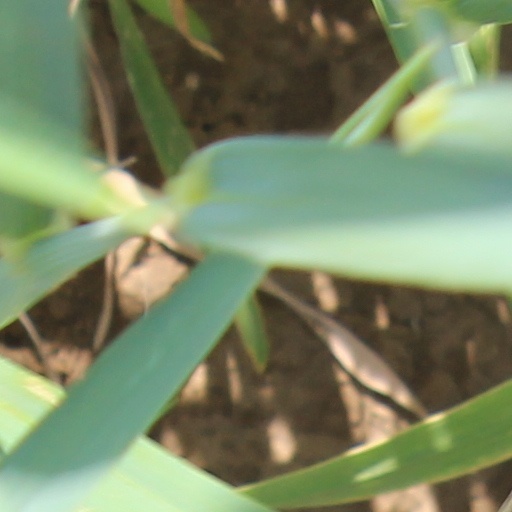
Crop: wheat